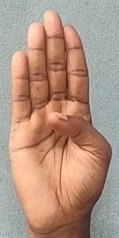
ASL sign: B